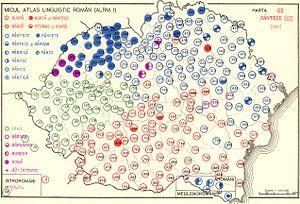
Carte du Petit atlas linguistique roumain (Micul atlas lingvistic român) montrant les variantes du mot ""burtă"" et leur répartitionRomână: Micul atlas lingvistic român, cuvânt ""burtă""
L’Atlas linguistique roumain est un projet d’atlas linguistique créé en 1925 sous la direction de Sextil Pușcariu, directeur du Musée de la langue roumaine créé en 1919 à Cluj.